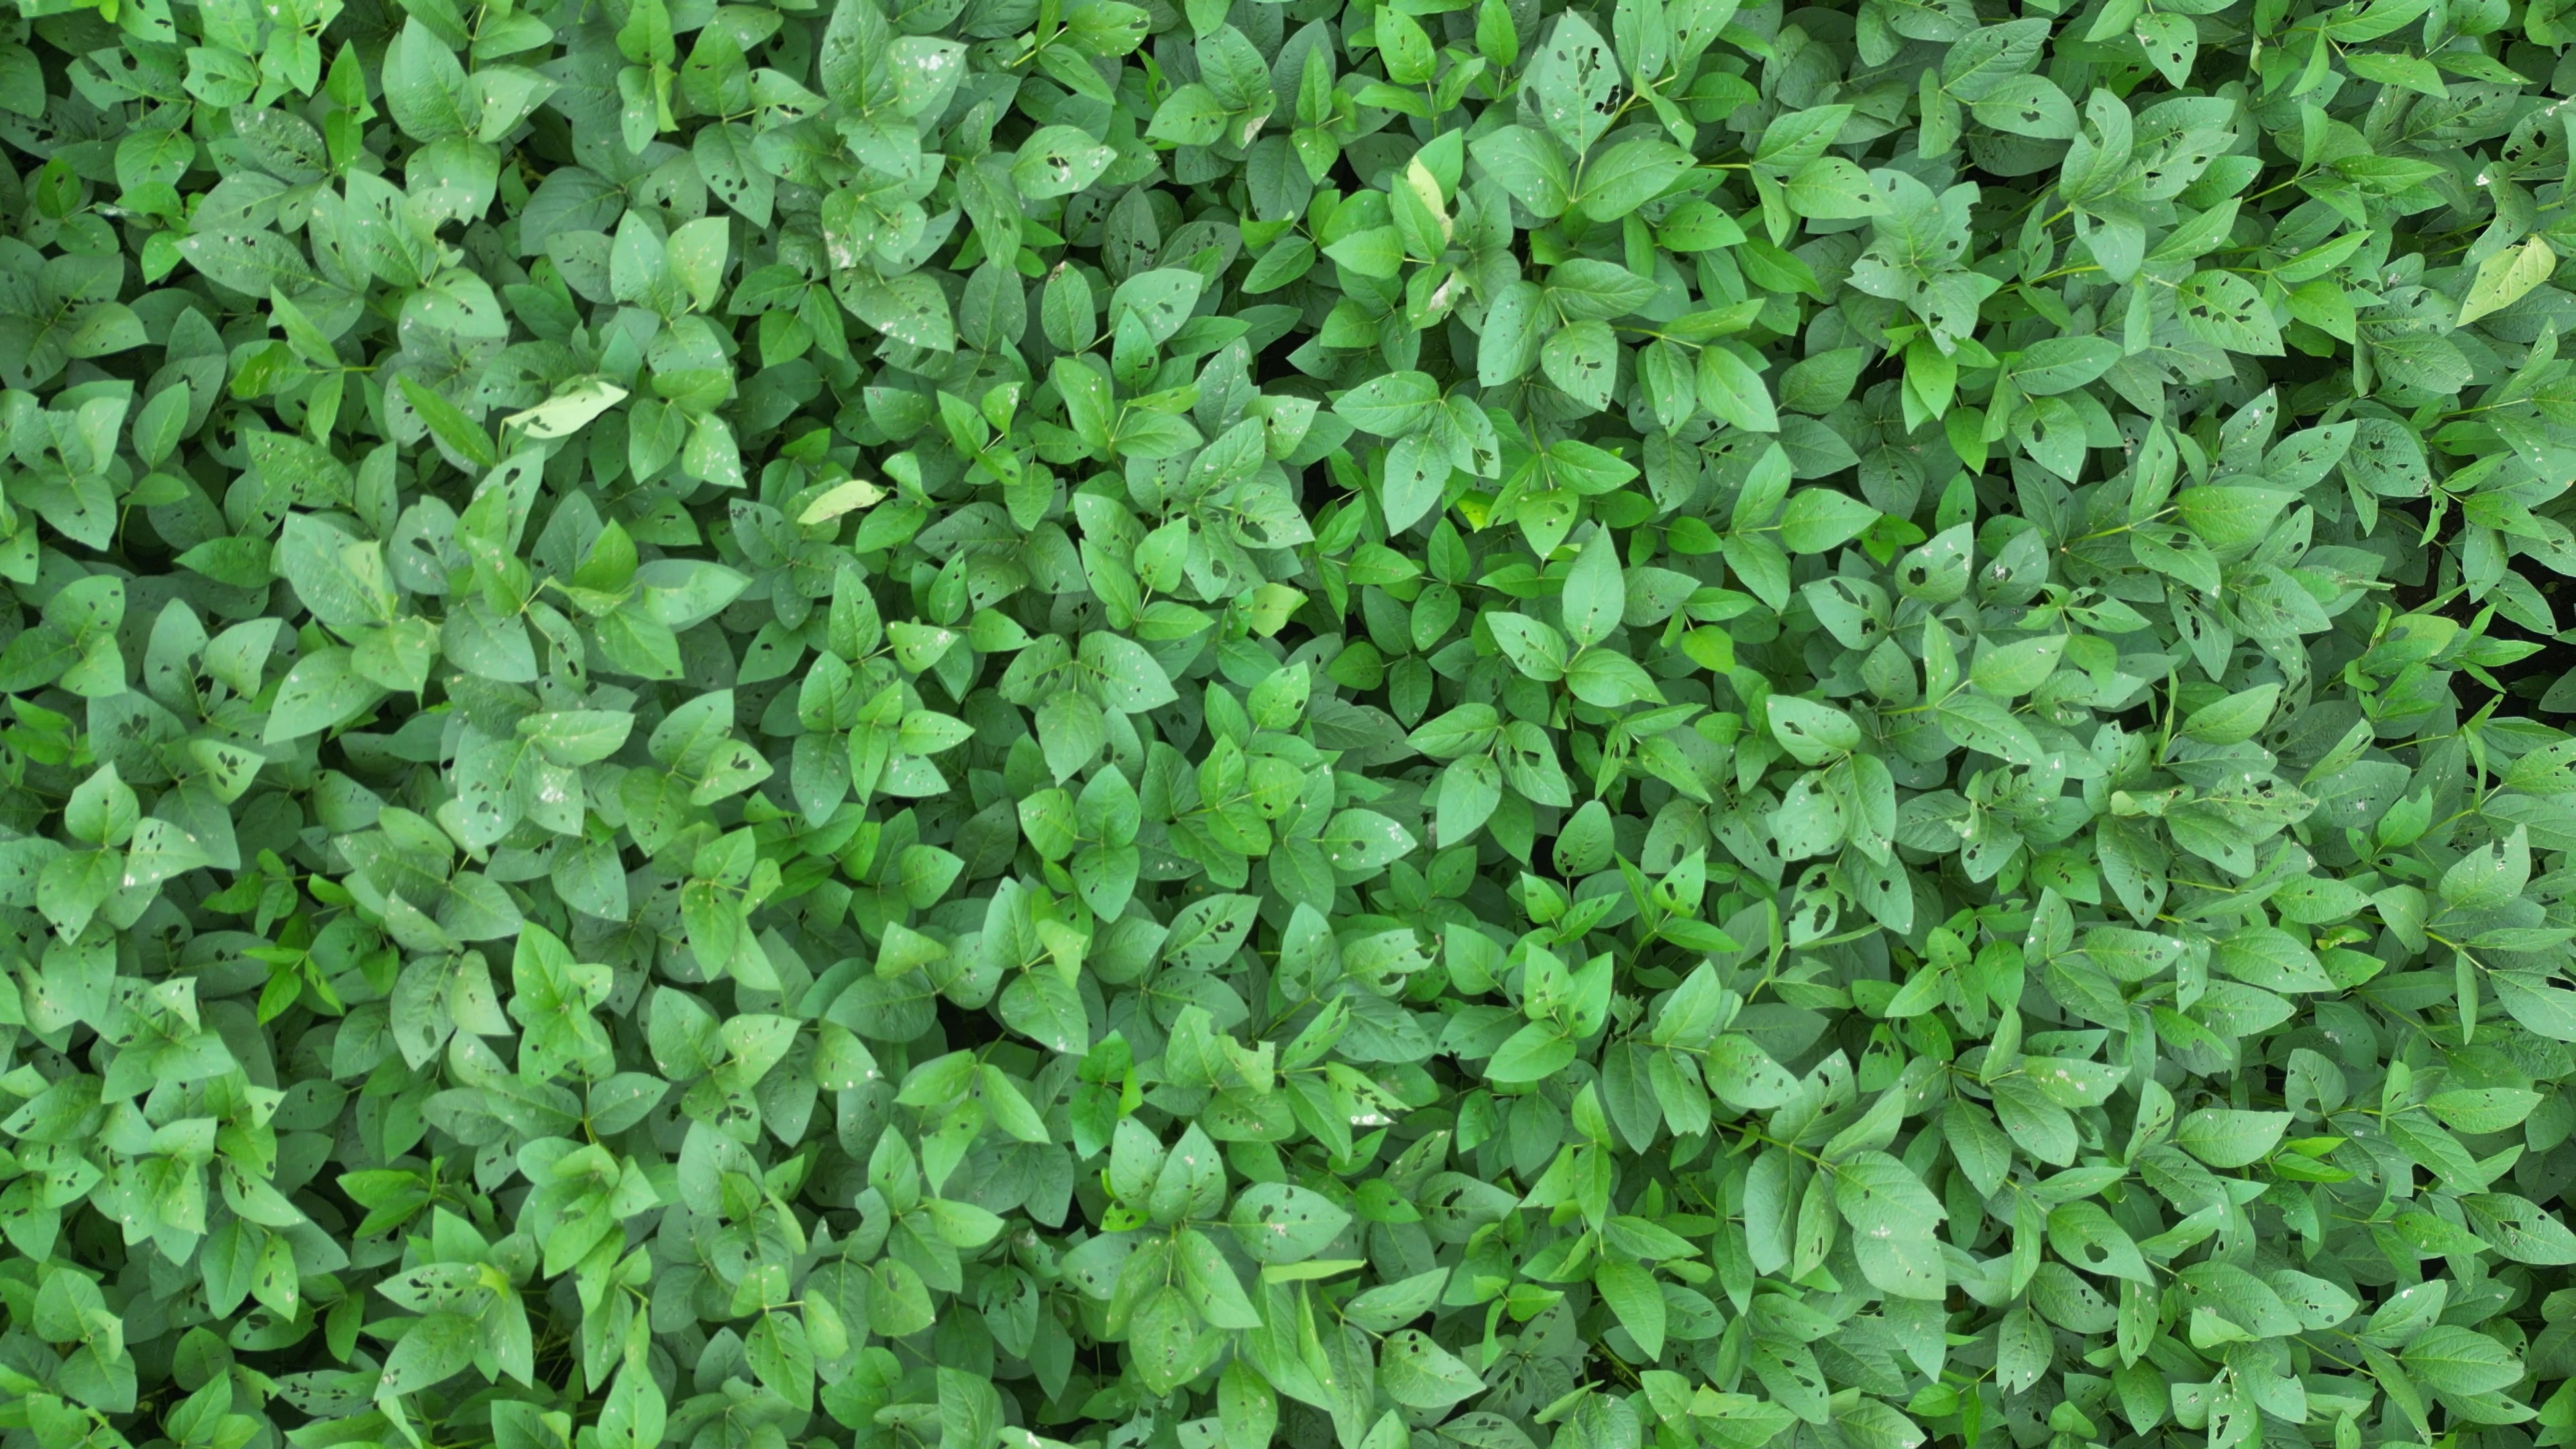
Label: Semilooper_Pest